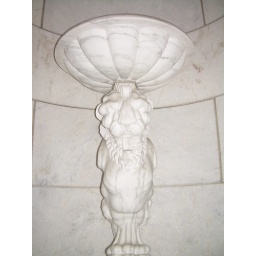
right by the white house